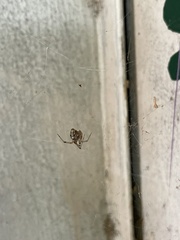
Species: Parasteatoda_tepidariorum